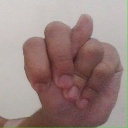
अक्षर: न